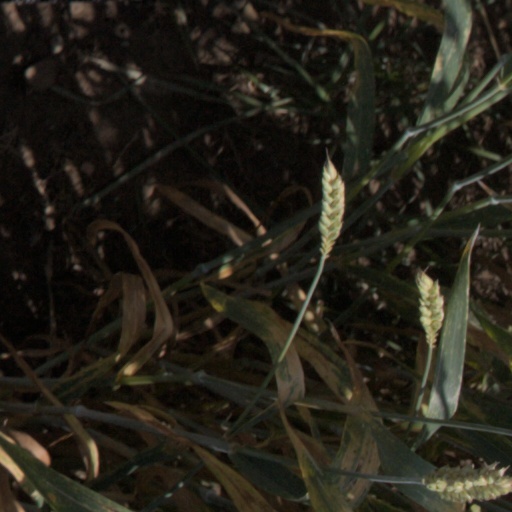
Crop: wheat